William Johnson (judge)

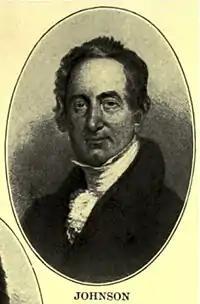
A depiction of Justice William Johnson in 1819

In "Fletcher v. Peck" (1810), Johnson joined the majority of the Court to hold that a Georgia law voiding land grants given by the state the year prior was unconstitutional. It was the first time the Supreme Court ruled a state law as such. Johnson wrote a concurrence in "Fletcher." He did not disagree with the Court's overall holding, but he feared the case may have been "feigned" due to possible collusion between the parties in order to establish precedent. He also disagreed with Marshall's reasoning that the Georgia law violated the Contract Clause. He believed that Marshall's interpretation of the Contract Clause, that impairments to contract obligations violated it, was overly broad and unnecessarily restrictive of state powers in favor of private rights. Instead, he believed the law violated the general principle of law that one could not revoke ownership in something one no longer owned.